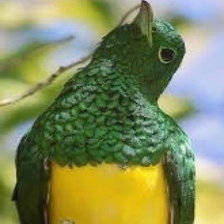
Species: AFRICAN EMERALD CUCKOO
Scientific name: CHRYSOCOCCYX CUPREUS